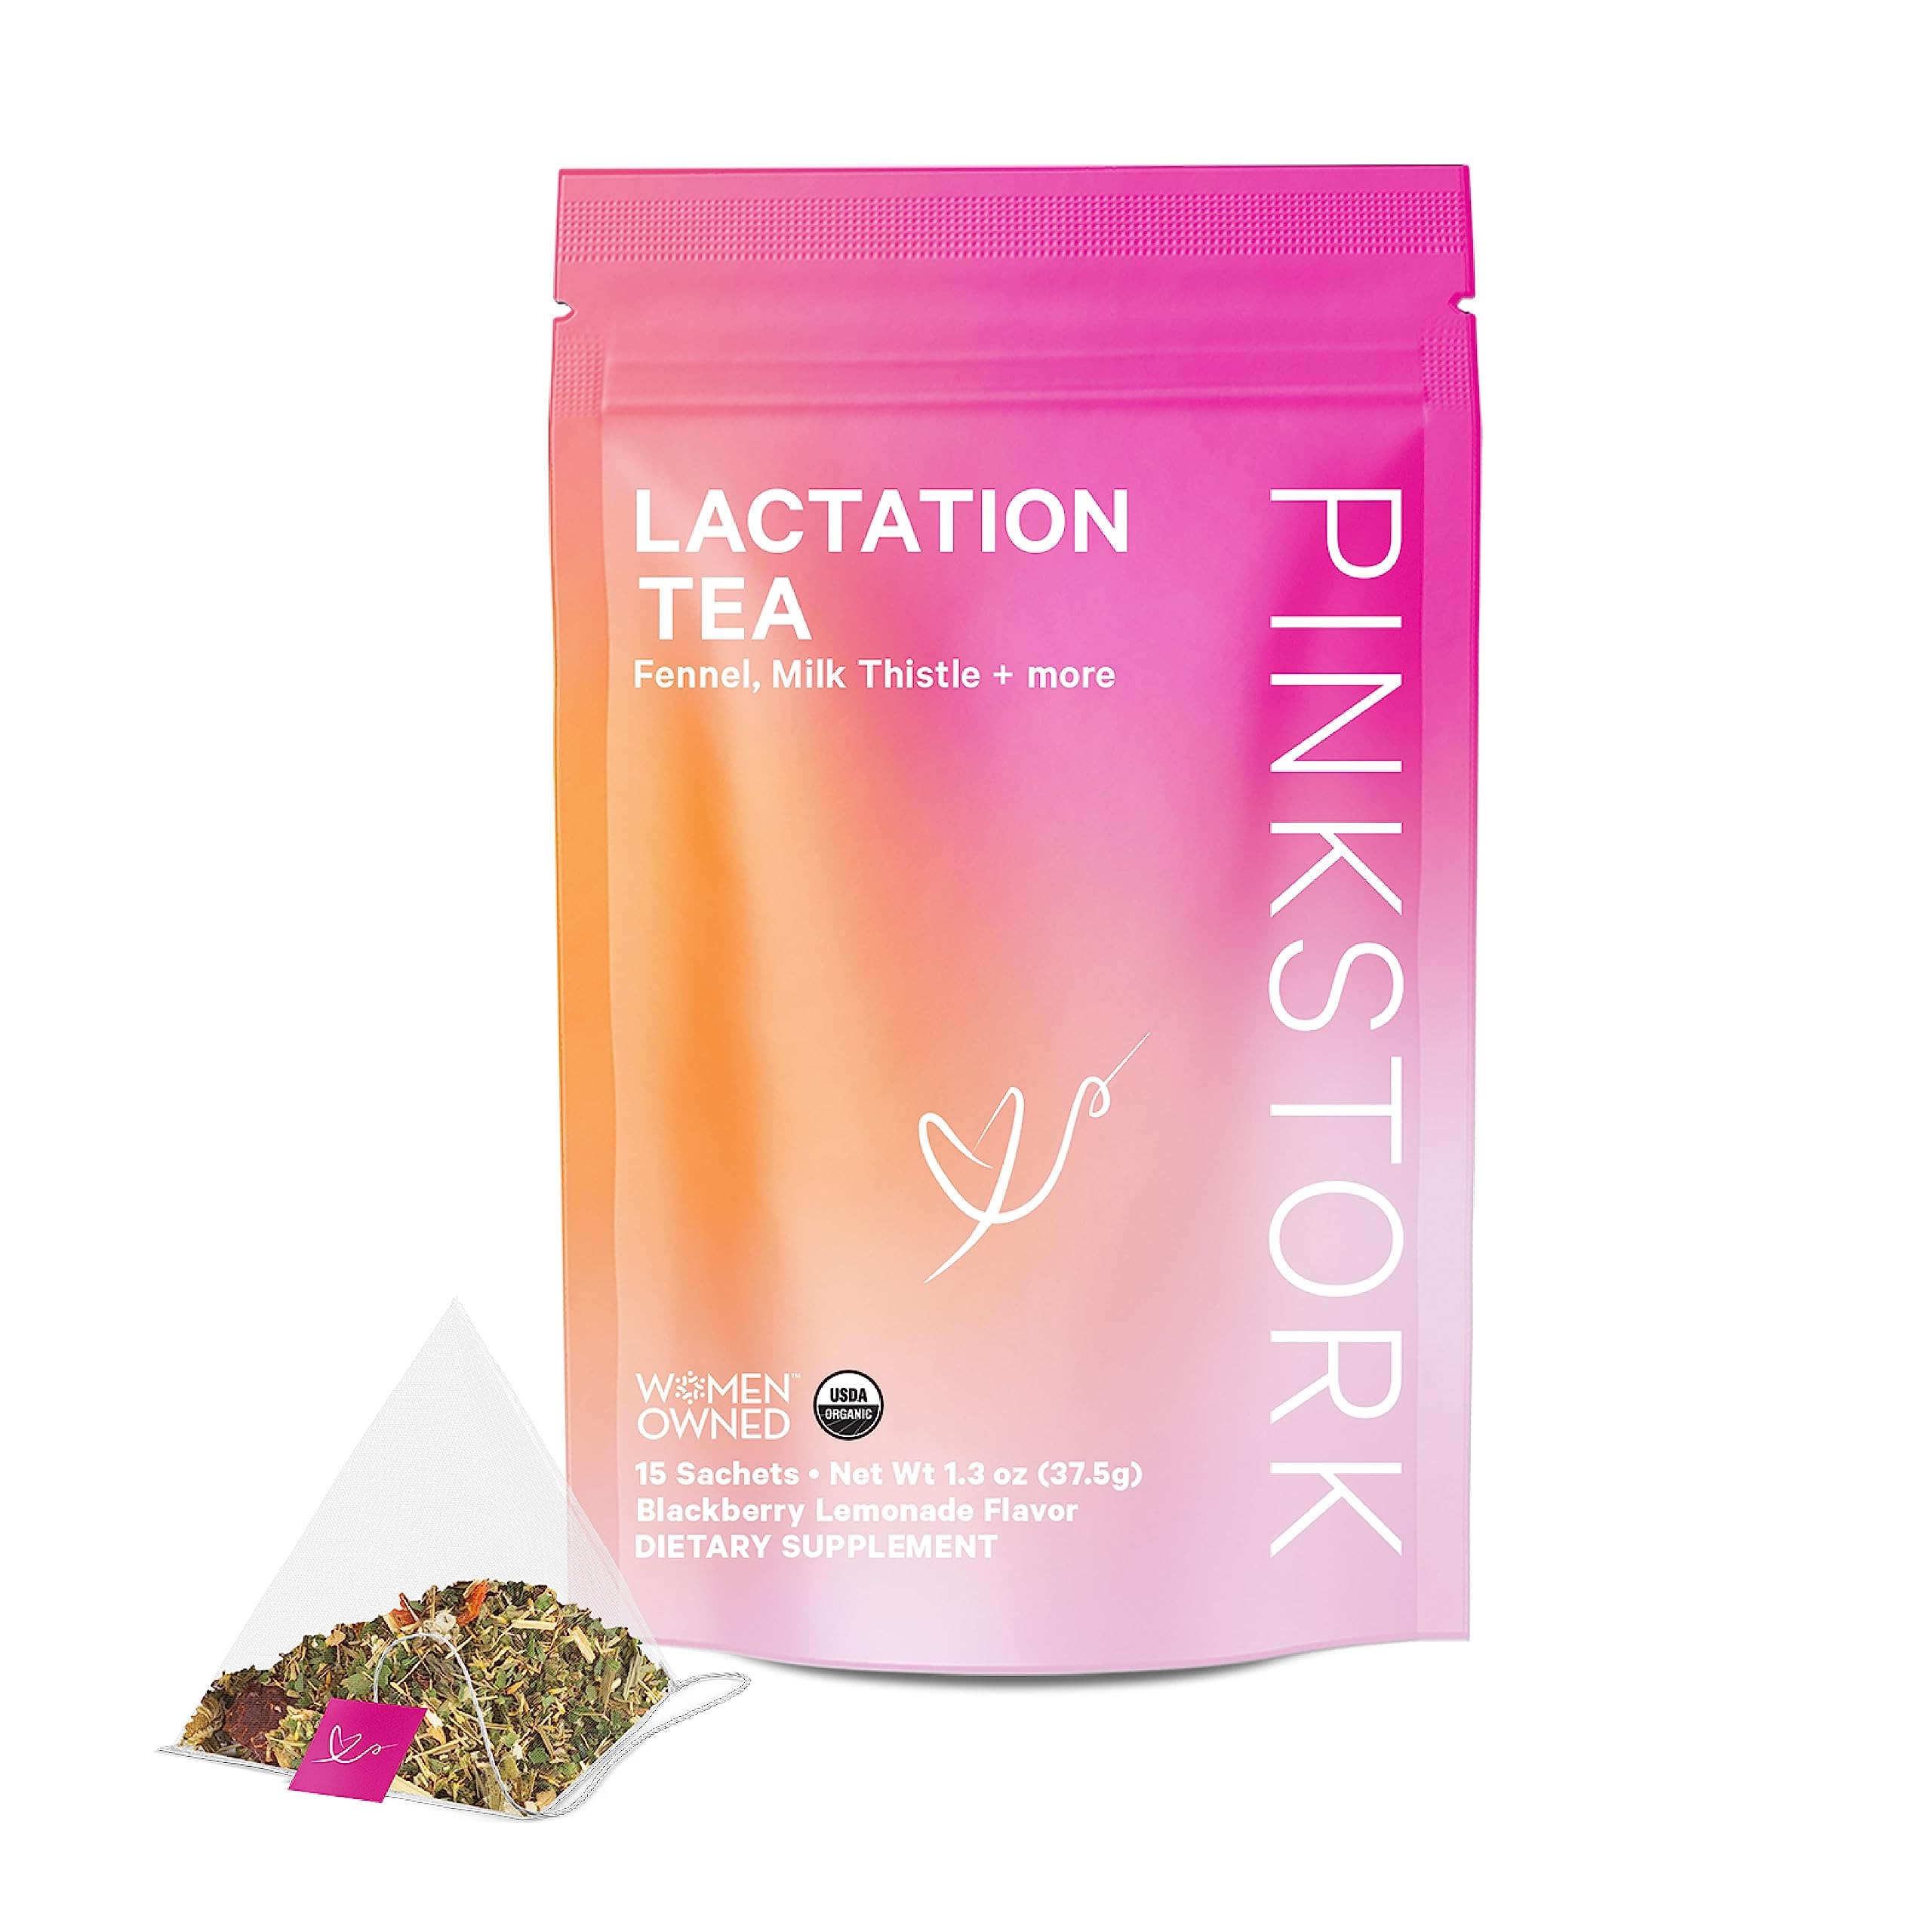
Item Name: Pink Stork Lactation Tea: Organic Blackberry Lemonade Nursing Tea, Supports Breastfeeding + Breast Milk Supply with Fenugreek, Lactation Supplements, Breastfeeding Essentials, Women-Owned, 30 Cups
Product Description: Lactation support: Supports your breastfeeding, natural lactation, and breast milk supply, taste, and flow. 100% organic: Our whole-leaf tea is 100% organic + never genetically modified. We use biodegradable pyramid sachets. Each sachet makes 2 cups, 30 cups total. Female-herbalist formulated: This tea is formulated by our certified herbalists with herbs that have been used for centuries to support breast milk supply and flow. All the essentials: 100% organic herbs, including Nettle, Anise, Marshmallow Root, Fenugreek, and Milk Thistle, to support lactation for nursing mothers. Caffeine-free. Women-owned + run: Our founder and CEO is a woman, and over 80% of our employees are women. We are on a mission to provide women with hope and positively impact everyone that comes in contact with Pink Stork. Try it and love it or send it back. We'll take care of it, no questions asked.
Value: 1.3
Unit: Ounce

Price: 21